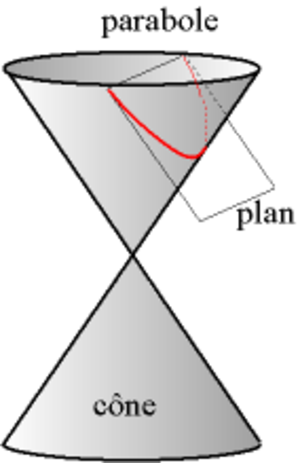
Parabole
La parabole est une courbe plane, symétrique par rapport à un axe, approximativement en forme de U.